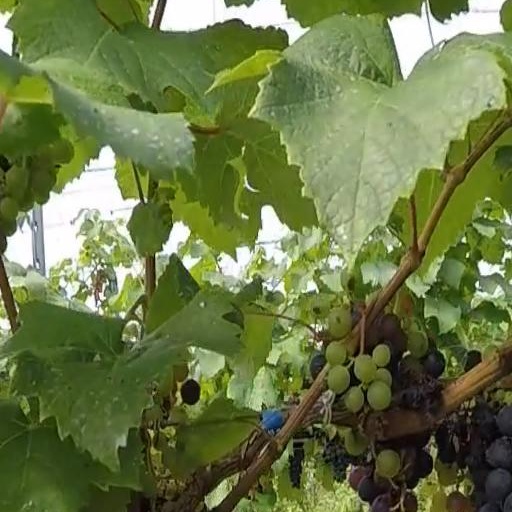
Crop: grape